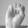
ASL letter: E